Fredrik Elfving

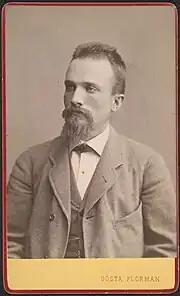
Fredrik Elfving in 1880, age 26

Elfving's doctoral dissertation studied the reason why the rhizomes of many plants take up a horizontal position in the soil. His research determined that the tips invariably turned in such a direction as to bring the longitudinal axis back into a horizontal position in the ground, a reaction caused by the force of gravity. So in addition to having positively and negatively geotropic organs, the plant also has organs that orient themselves at right angles to the direction of the gravitational pull – these are called transversely geotropic. Although the idea had been suggested previously by Albert Bernhard Frank in 1868, Elfving was the first to prove it experimentally. Frank believed the transversely geotropic organs had an upper side that faced upwards; Elfving showed that this was not true for rhizomes, since if they were turned round their own longitudinal axis 180°, they continued to grow without any torsion.